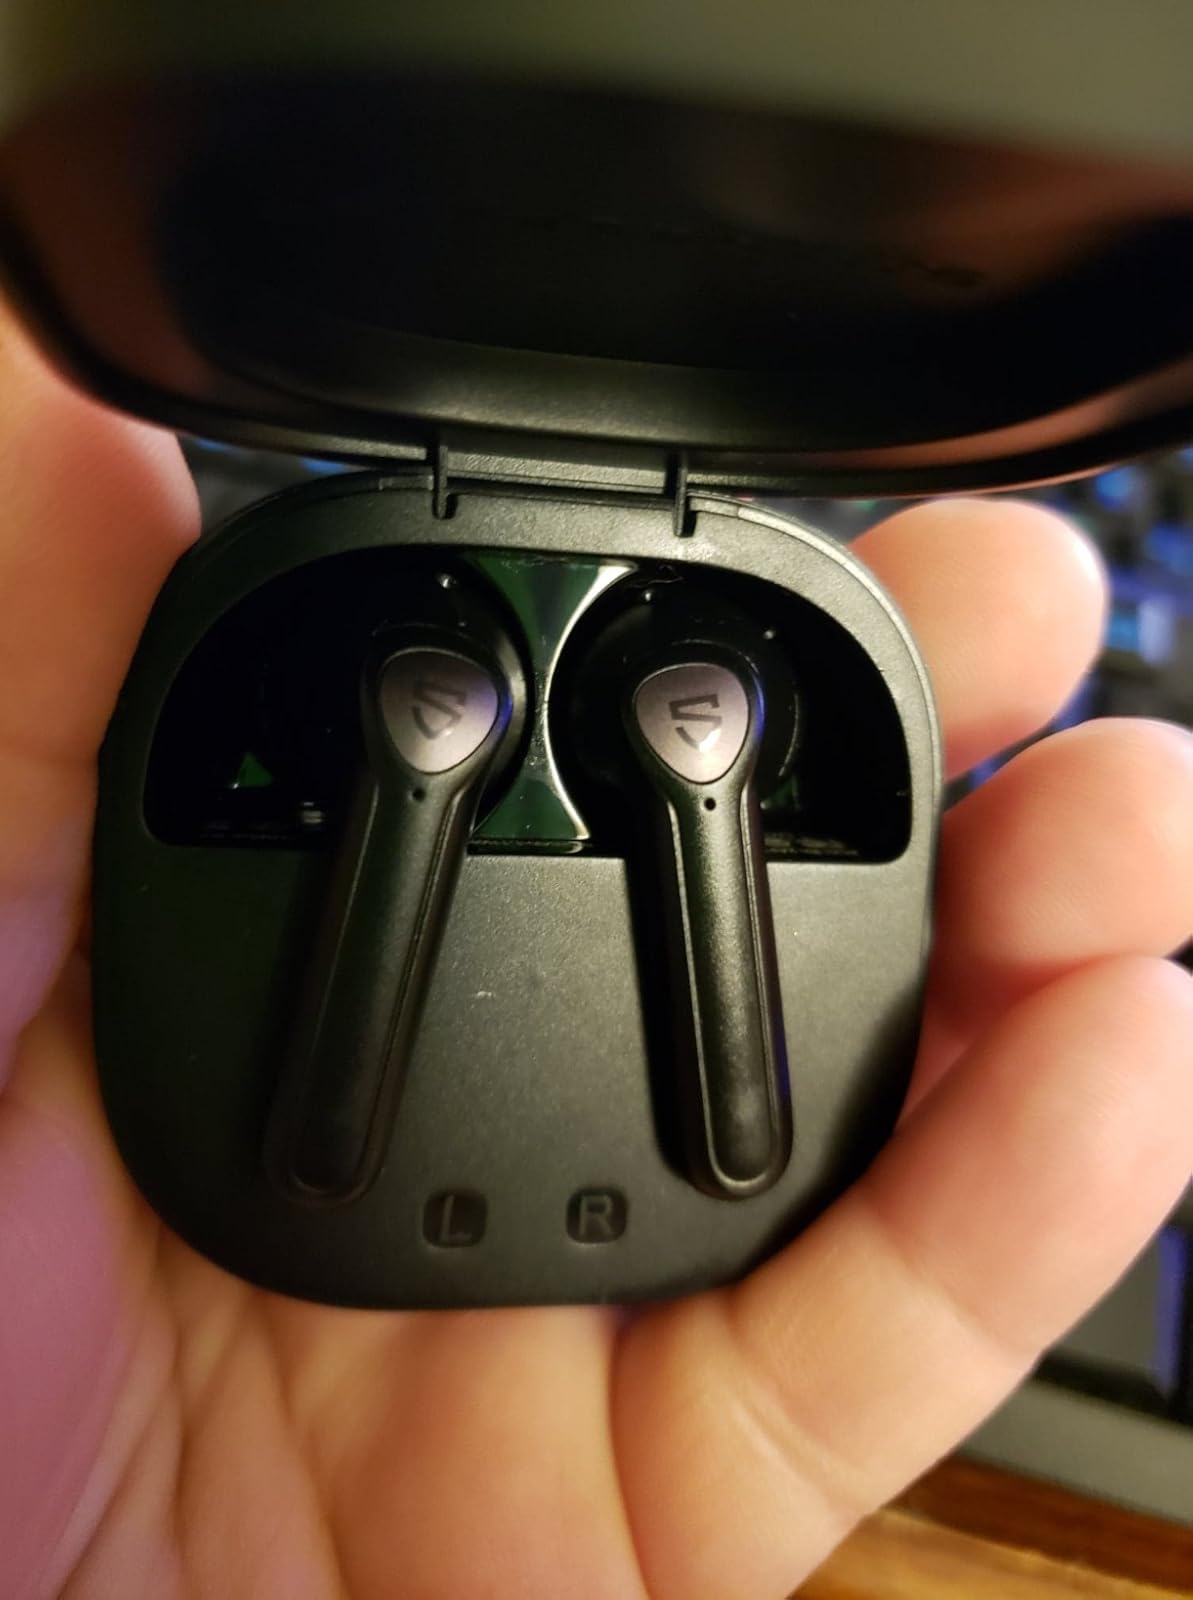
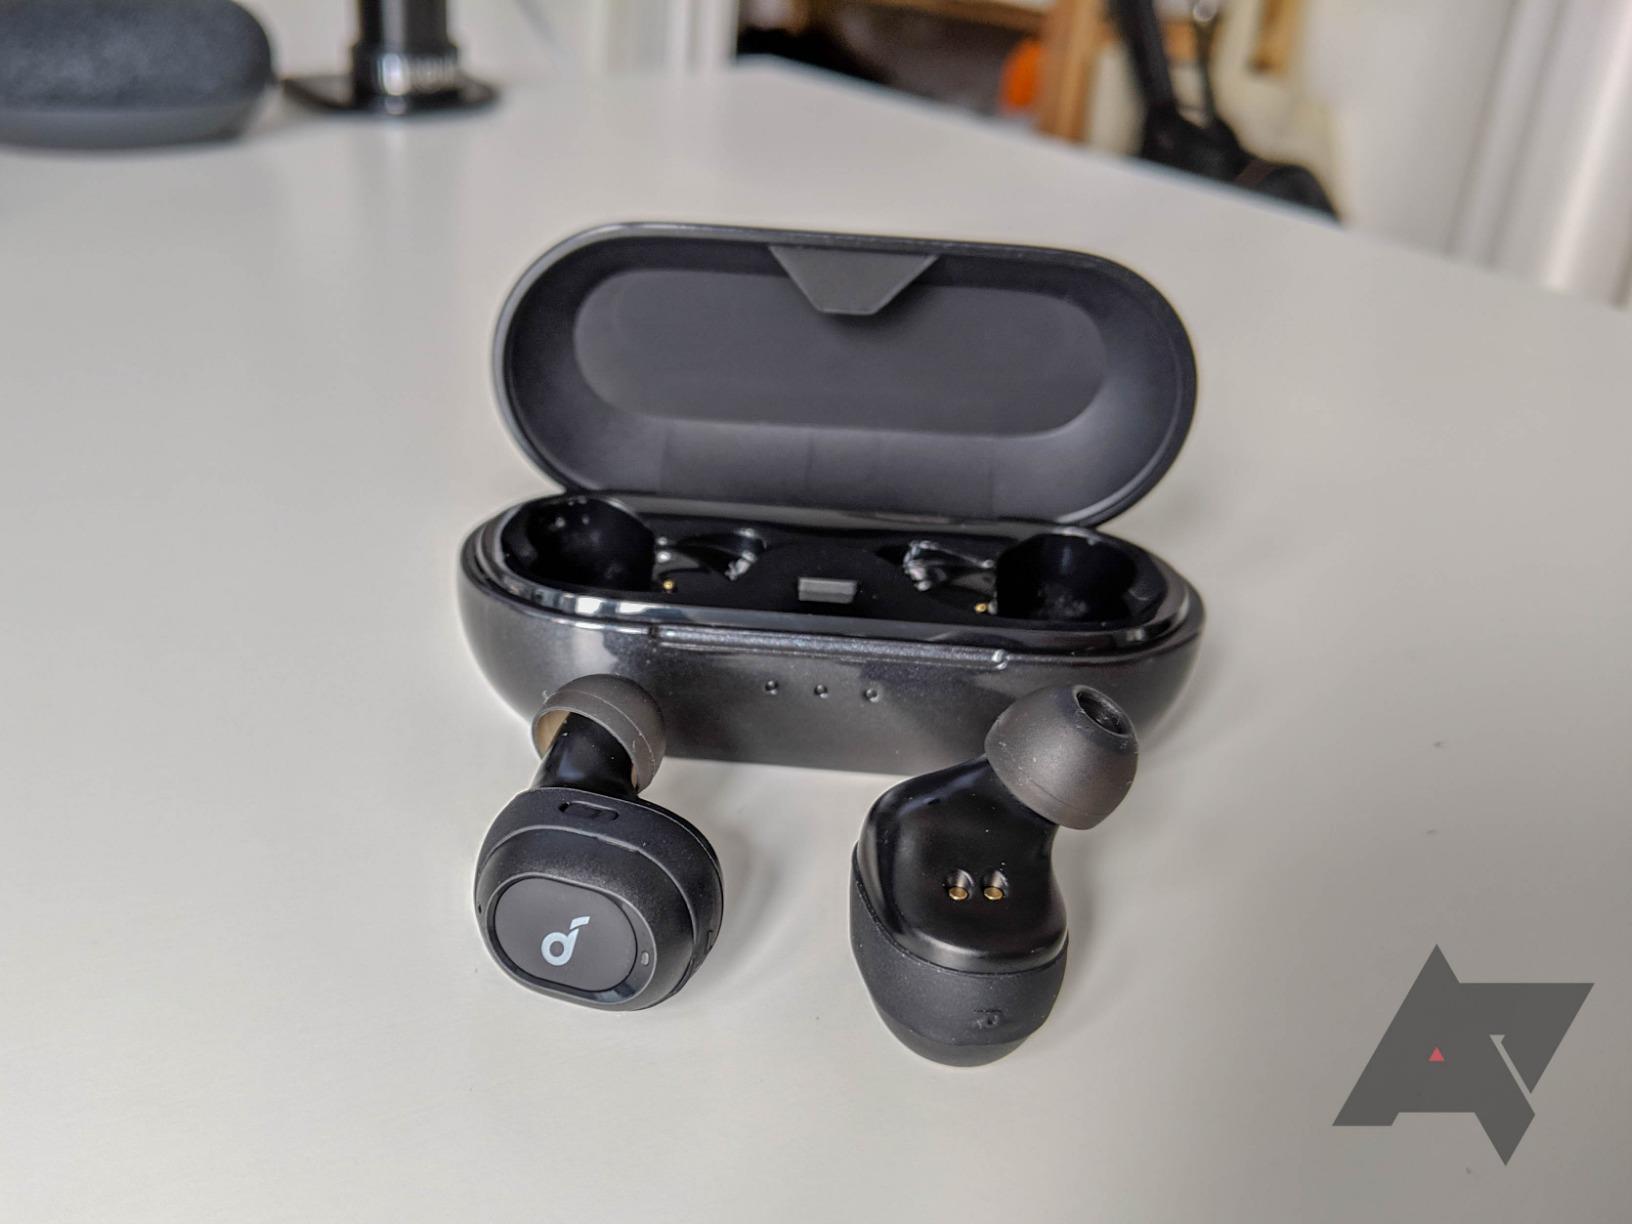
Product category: earbuds
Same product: no